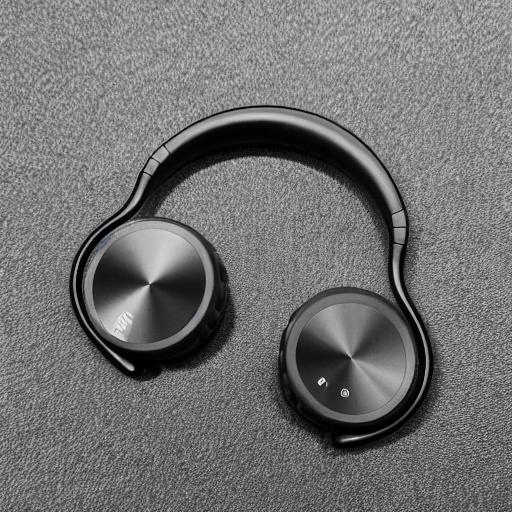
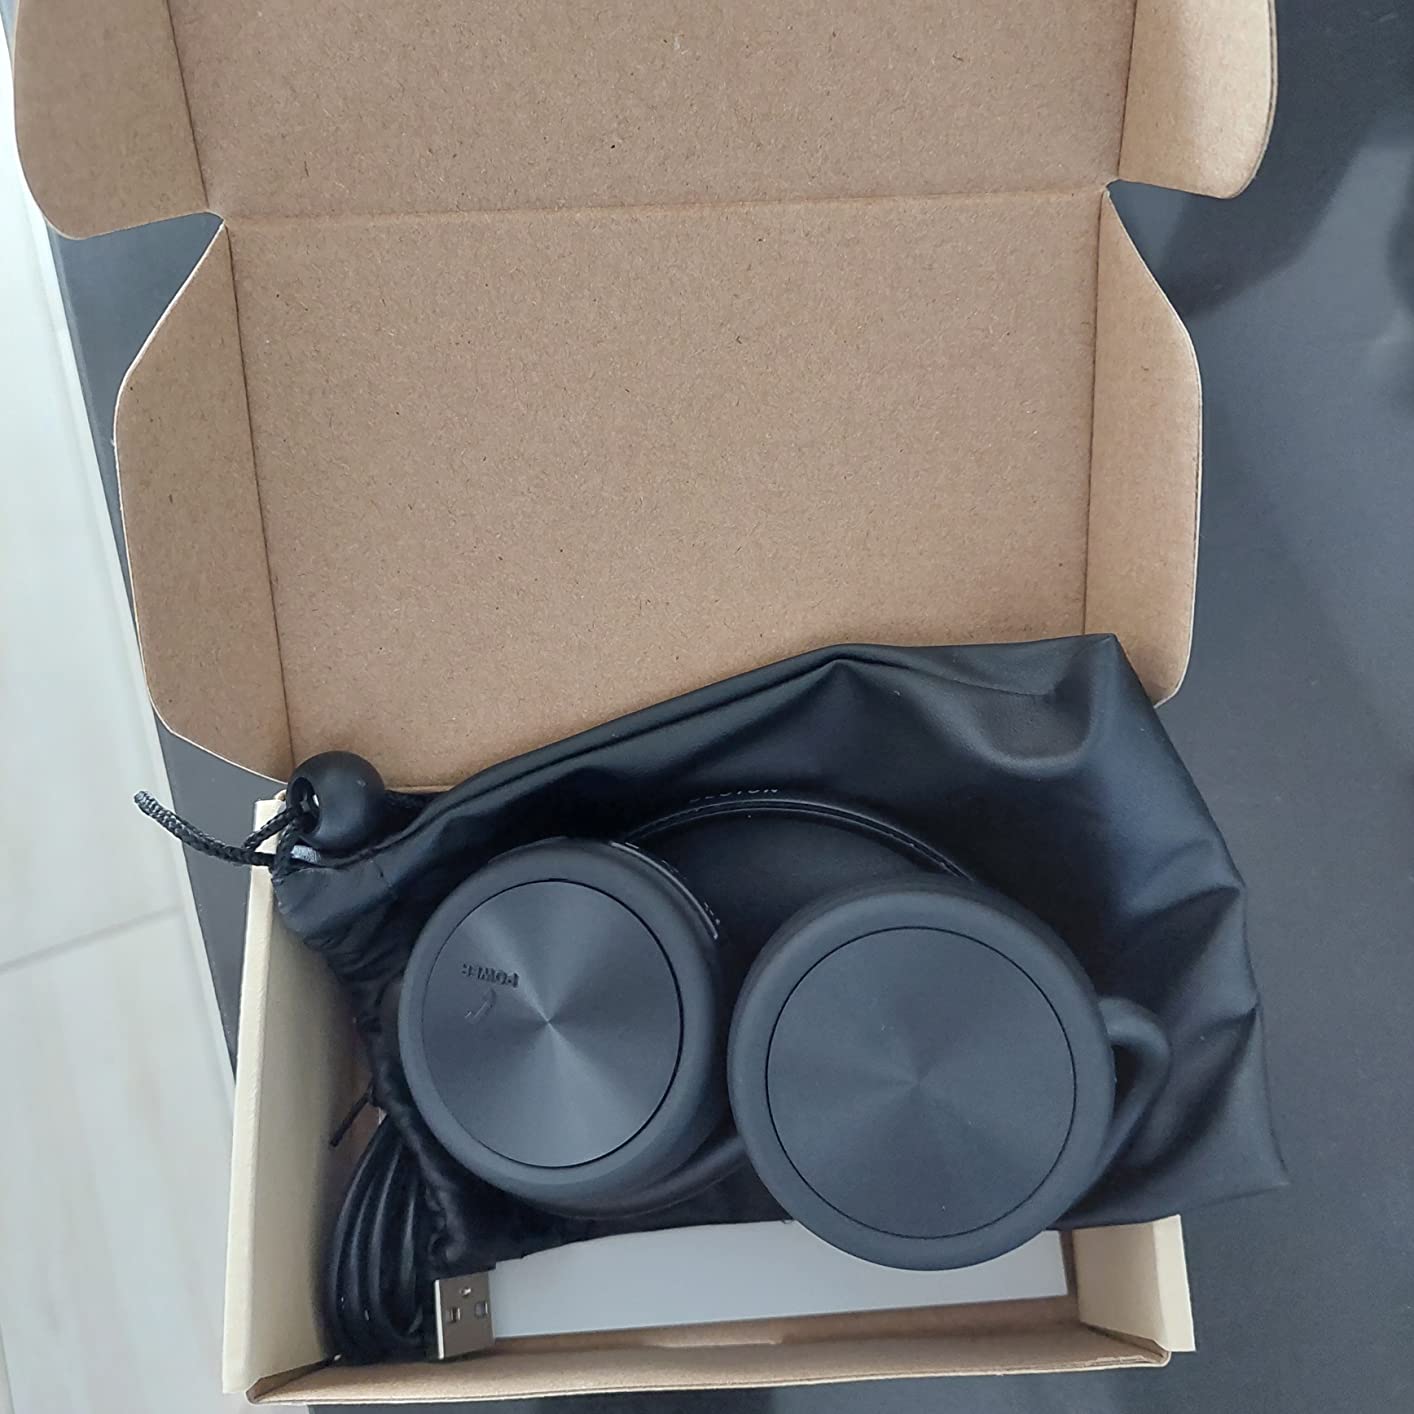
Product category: headphones
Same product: no